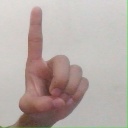
अक्षर: ड